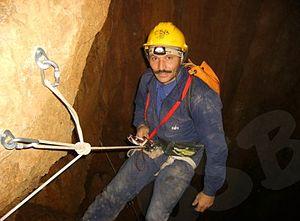
Speleologie
Le nœud à oreilles de lapin est un nœud de boucle utilisé en spéléologie. C'est une variante du huit double.
La spéléologie en Tunisie est une activité sportive qui a émergé à la fin des années 1970. De nos jours, elle connaît une expansion à travers le territoire en suscitant l'adhésion de pratiquants de tout âge et de toute catégorie socio-culturelle.